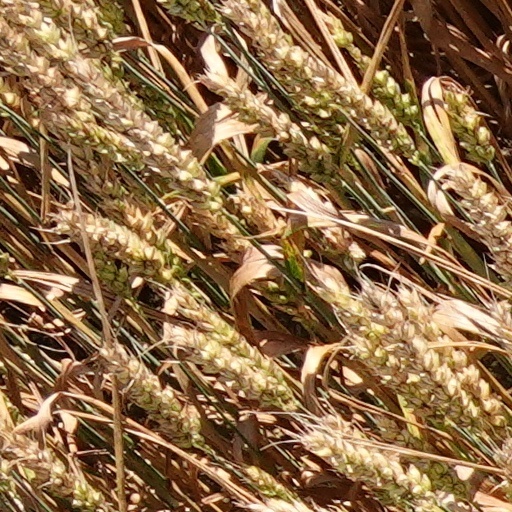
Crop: wheat